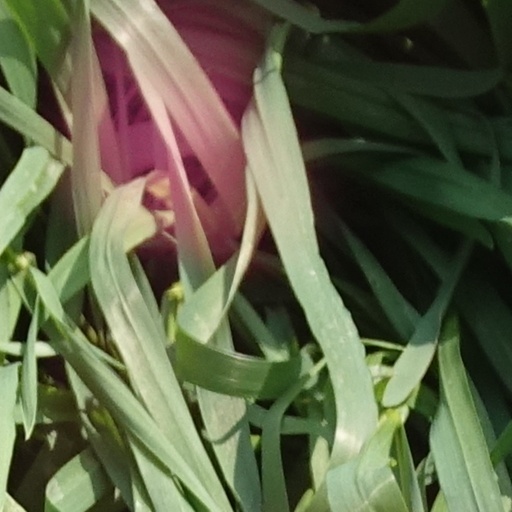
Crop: wheat